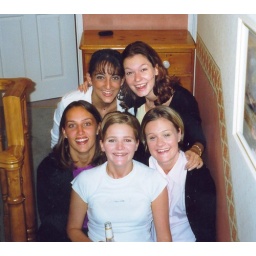
My leaving party at the house in Little Sutton Lane. Teery farewells away from the boys in the hallways. August 1999